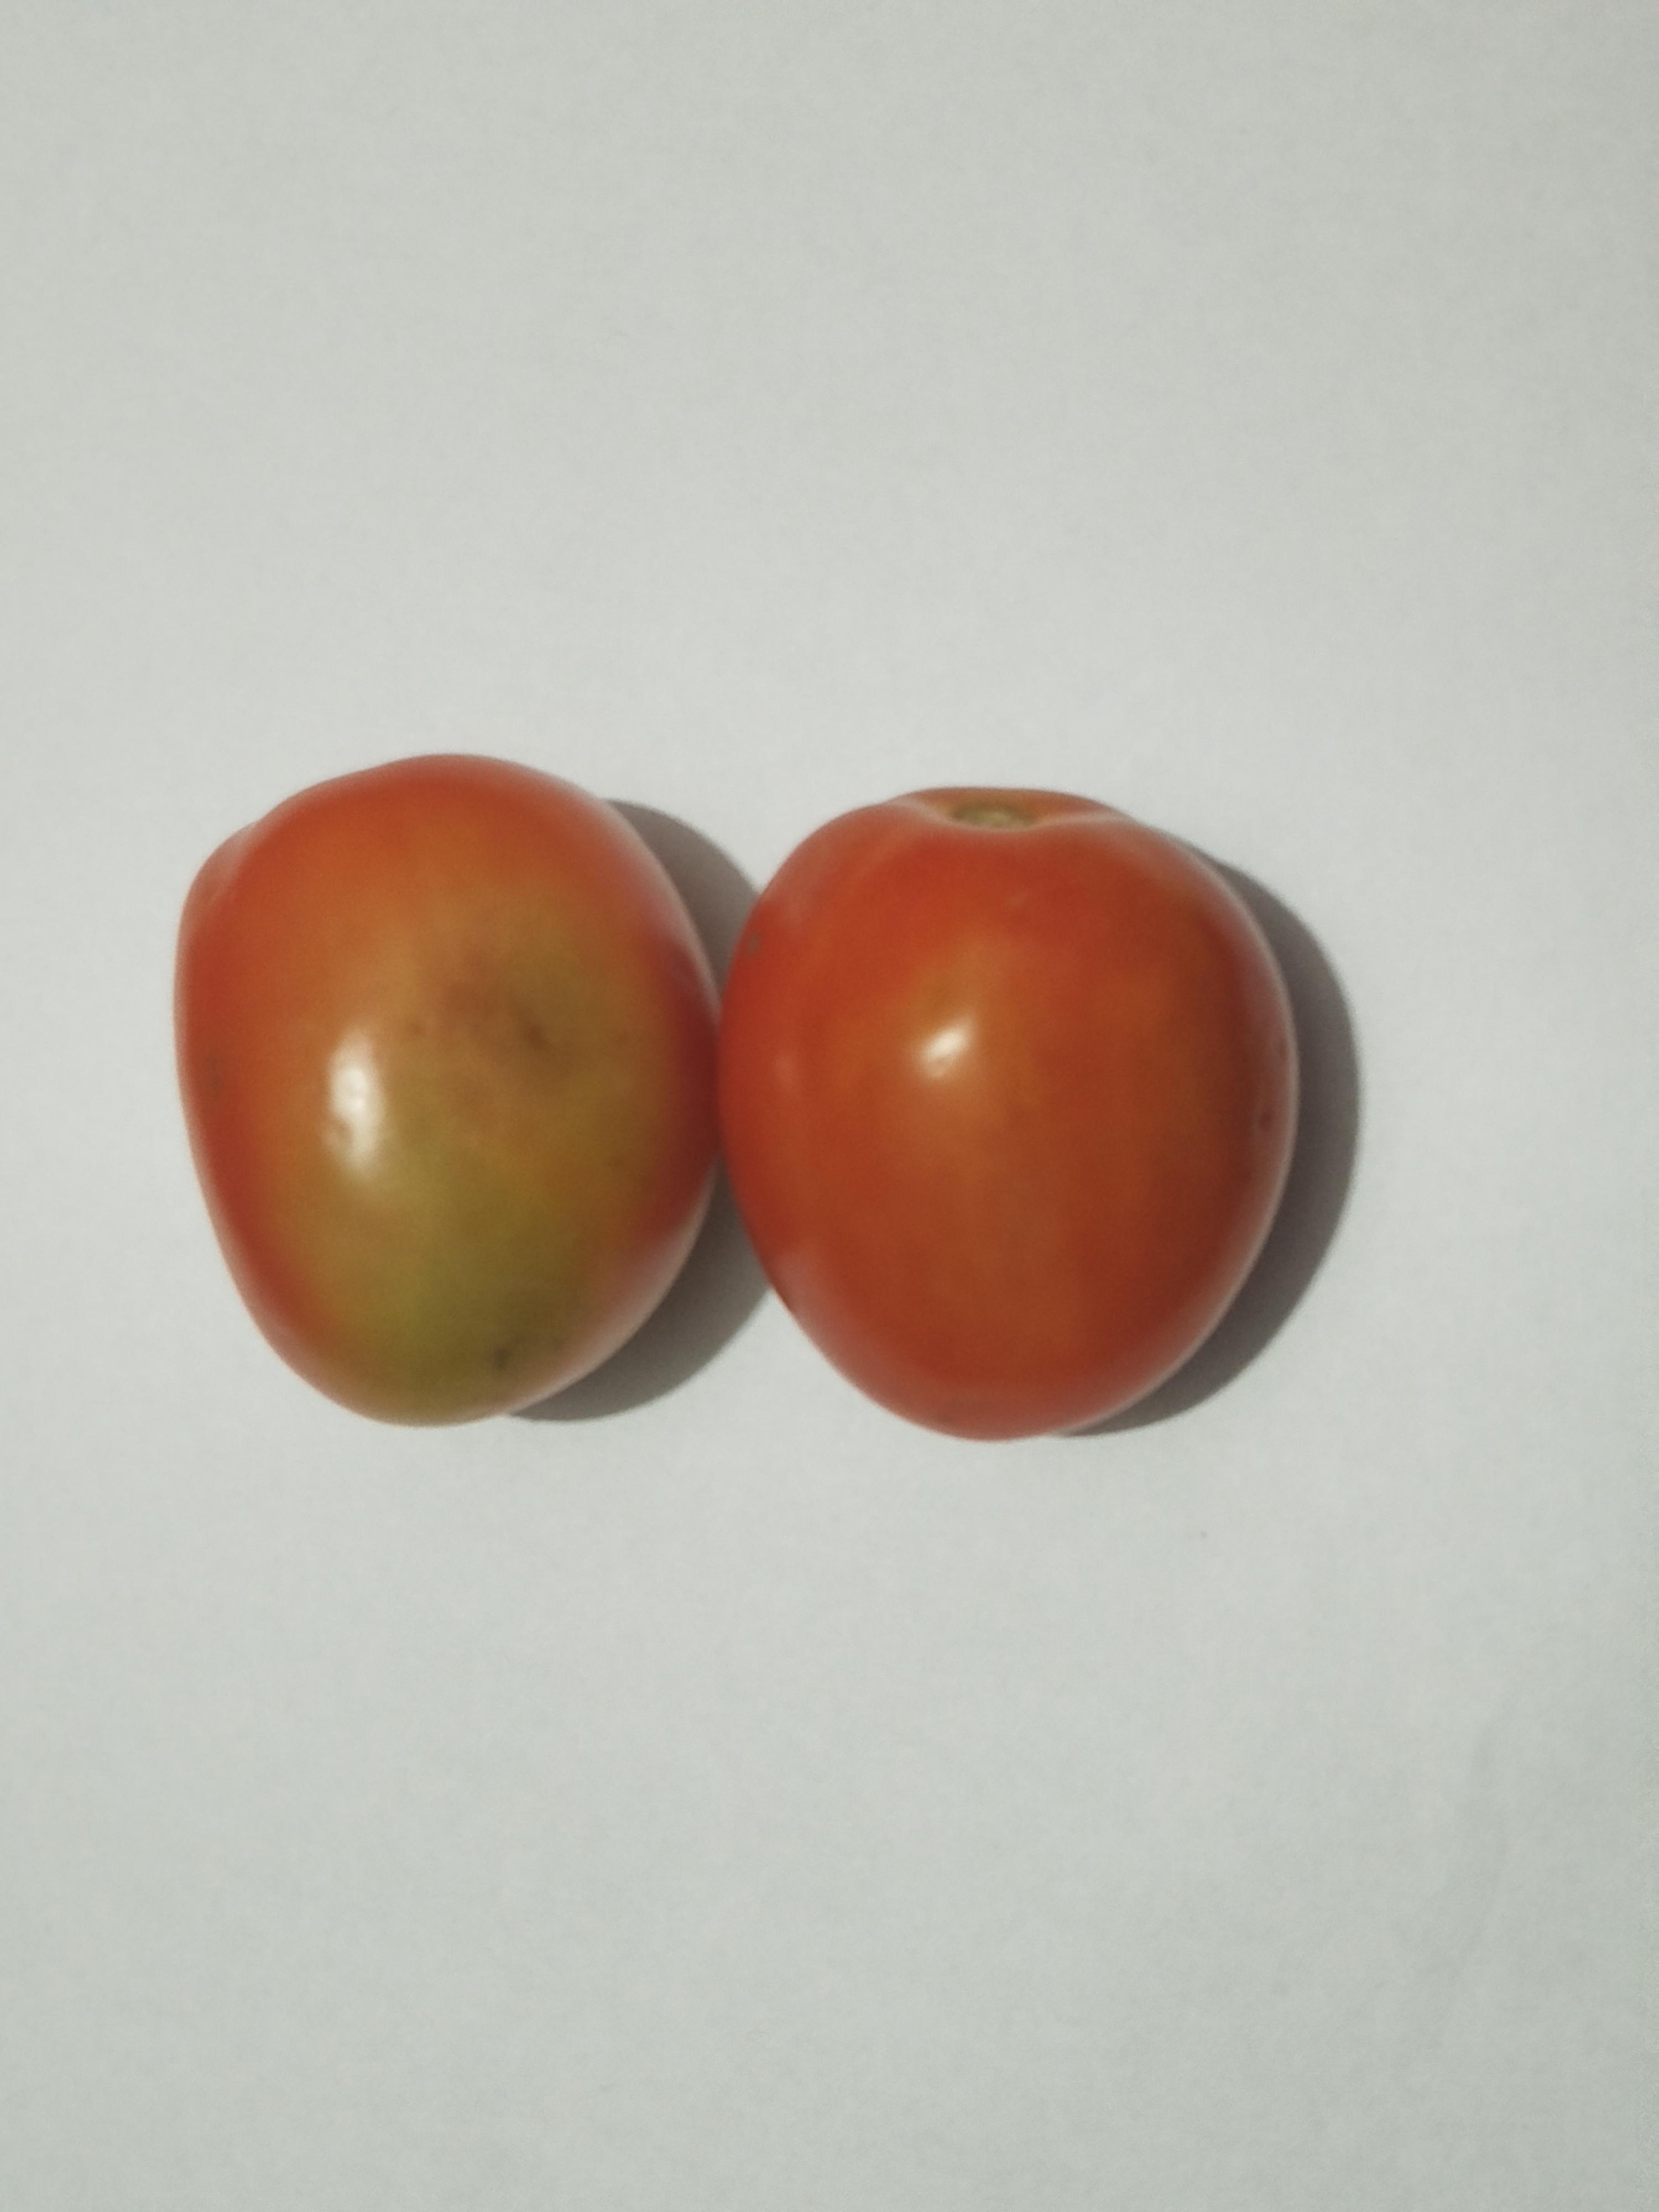
Label: Tomato